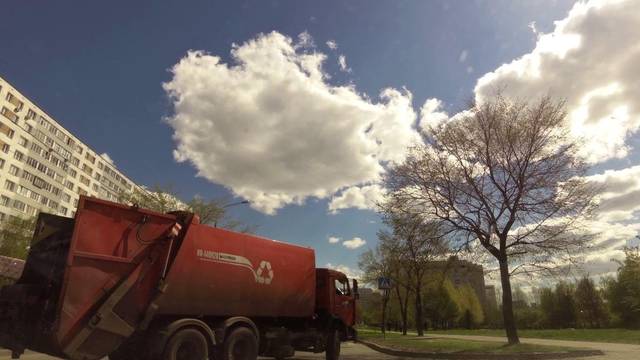
Region: Russia
Coordinates: 55.89, 37.591